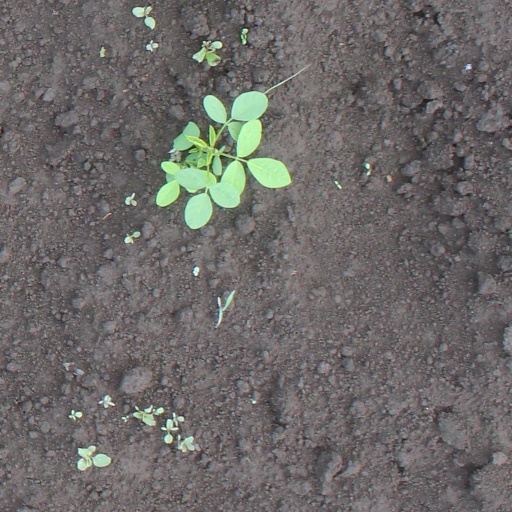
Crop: soybean